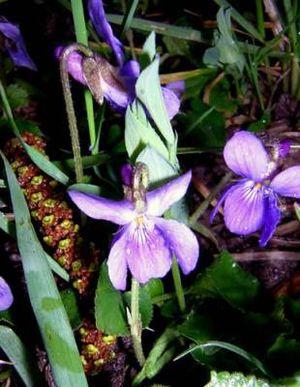
La violette hérissée, appelée aussi violette folle ou violette sans odeur, est une plante herbacée de la famille des Violacées.